Marina Makropoulou

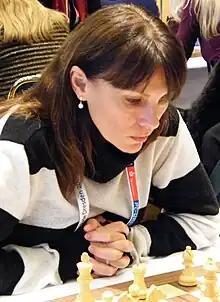
Marina Makropoulou in 2008

Marina Makropoulou (née Marina Pogorevici, born 3 December 1960, Ploiești) is a Romanian and Greek chess player who holds the title of Woman Grandmaster (WGM, 1982). Her peak Elo rating is at 2330 in 1994. She is a Romanian Women's Chess Champion (1984) and nine time Greek Women's Chess Champion (1990, 1994, 1996, 1998, 1999, 2004, 2007, 2011, 2022) - which is the record for most Greek Women's Chess Championships. With her 2022 win, she tied